Carter House (Franklin, Tennessee)

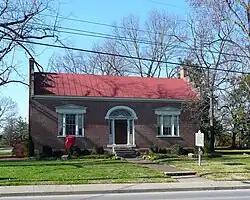
Carter House

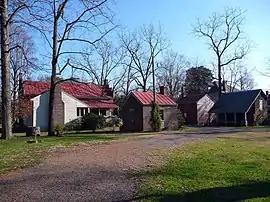
Rear view of Carter House (left) and outbuildings

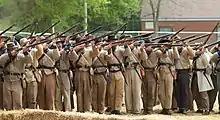
Battle of Franklin reenactment, 2010, Carter House

The Carter House State Historic Site is a historic house at 1140 Columbia Avenue in Franklin, Tennessee. In that house, the Carter family hid in the basement waiting for the second Battle of Franklin to end. It is a Tennessee Historical Commission State Historic Site, managed by the non-profit organization The Battle of Franklin Trust under an agreement with the Tennessee Historical Commission. The house is a contributing property and centerpiece of the Franklin Battlefield, a U.S. National Historic Landmark historic district.